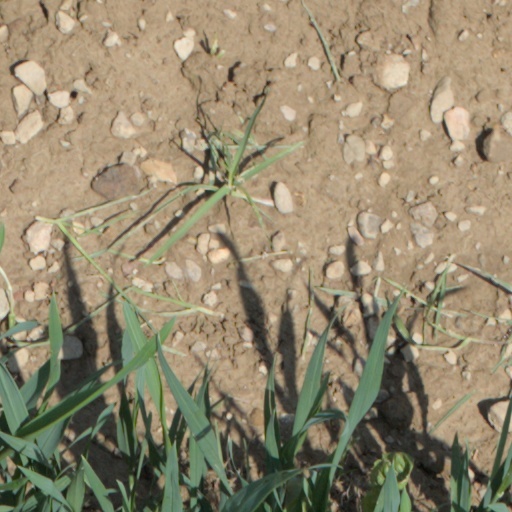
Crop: wheat